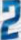
Number: 2